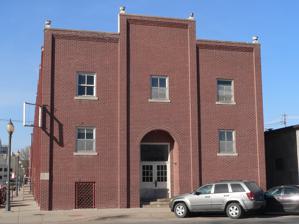
Building: Telocvicna Jednota "T.J." Sokol Hall
Country: United States of America
Year built: 1915
Not to be confused with Telocvicna Jednota Sokol Hall . United States historic place Telocvicna Jednota "T.J." Sokol Hall U.S. National Register of Historic Places Main entrance, facing 12th Street Show map of Nebraska Show map of the United States Location 12th St. and Norman Ave., Crete, Nebraska Coordinates 40°37′28.3″N 96°57′45″W / 40.624528°N 96.96250°W / 40.624528; -96.96250 Built 1915 Architect Anton Daniel and Sons NRHP reference No. 03001214 Added to NRHP November 26, 2003 The Telocvicna Jednota "T.J." Sokol Hall , also known as Crete Sokol Hall or SA01-176 , is an historic building located in Crete, Nebraska that was built in 1915. It was listed on the National Register of Historic Places on November 26, 2003.  The building historically served as a host for Sokol gymnastic events and as a meeting hall for the Czech community . References